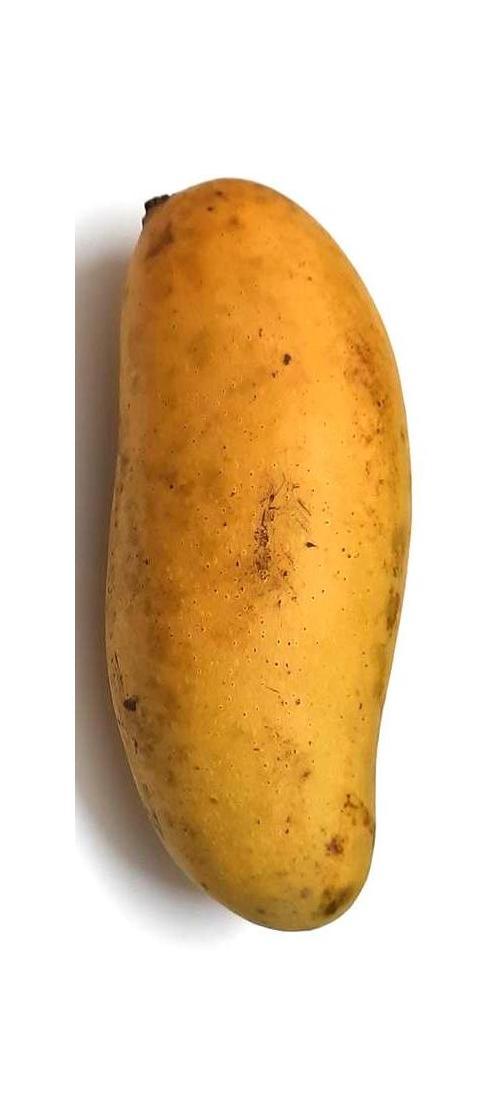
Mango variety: Banana Mango